William Henry Hunt (judge)

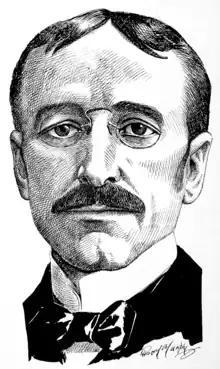
Judge William Henry Hunt illustration in 1908 book, "Looters of the Public Domain." He had a "reputation for fairness."

Hunt was nominated by President Theodore Roosevelt on April 14, 1904, to a seat on the United States District Court for the District of Montana vacated by Judge Hiram Knowles. He was confirmed by the United States Senate on April 19, 1904, and received his commission the same day. His service terminated on March 30, 1910, due to his elevation to the United States Court of Customs Appeals.